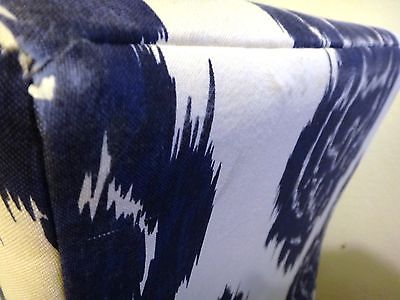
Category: chair